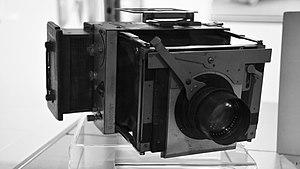
Gaumont est une société française d'appareillage et d'exploitation cinématographique fondée en 1895. C'est la plus ancienne société cinématographique au monde.